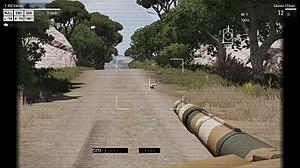
Le terme overkill désigne l'utilisation d'une force excessive pour atteindre un but. On peut illustrer cela par l'adage « tuer une mouche avec un canon ».